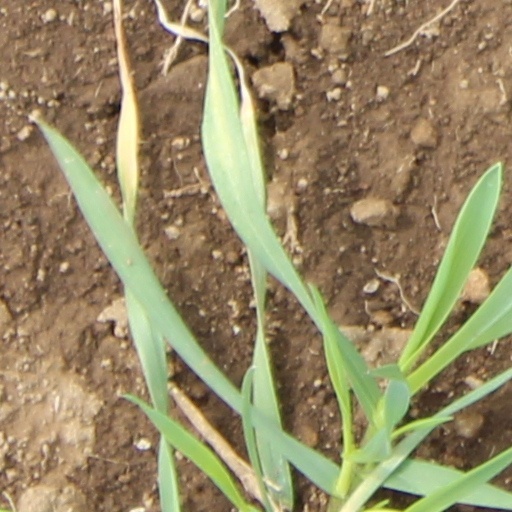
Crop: wheat